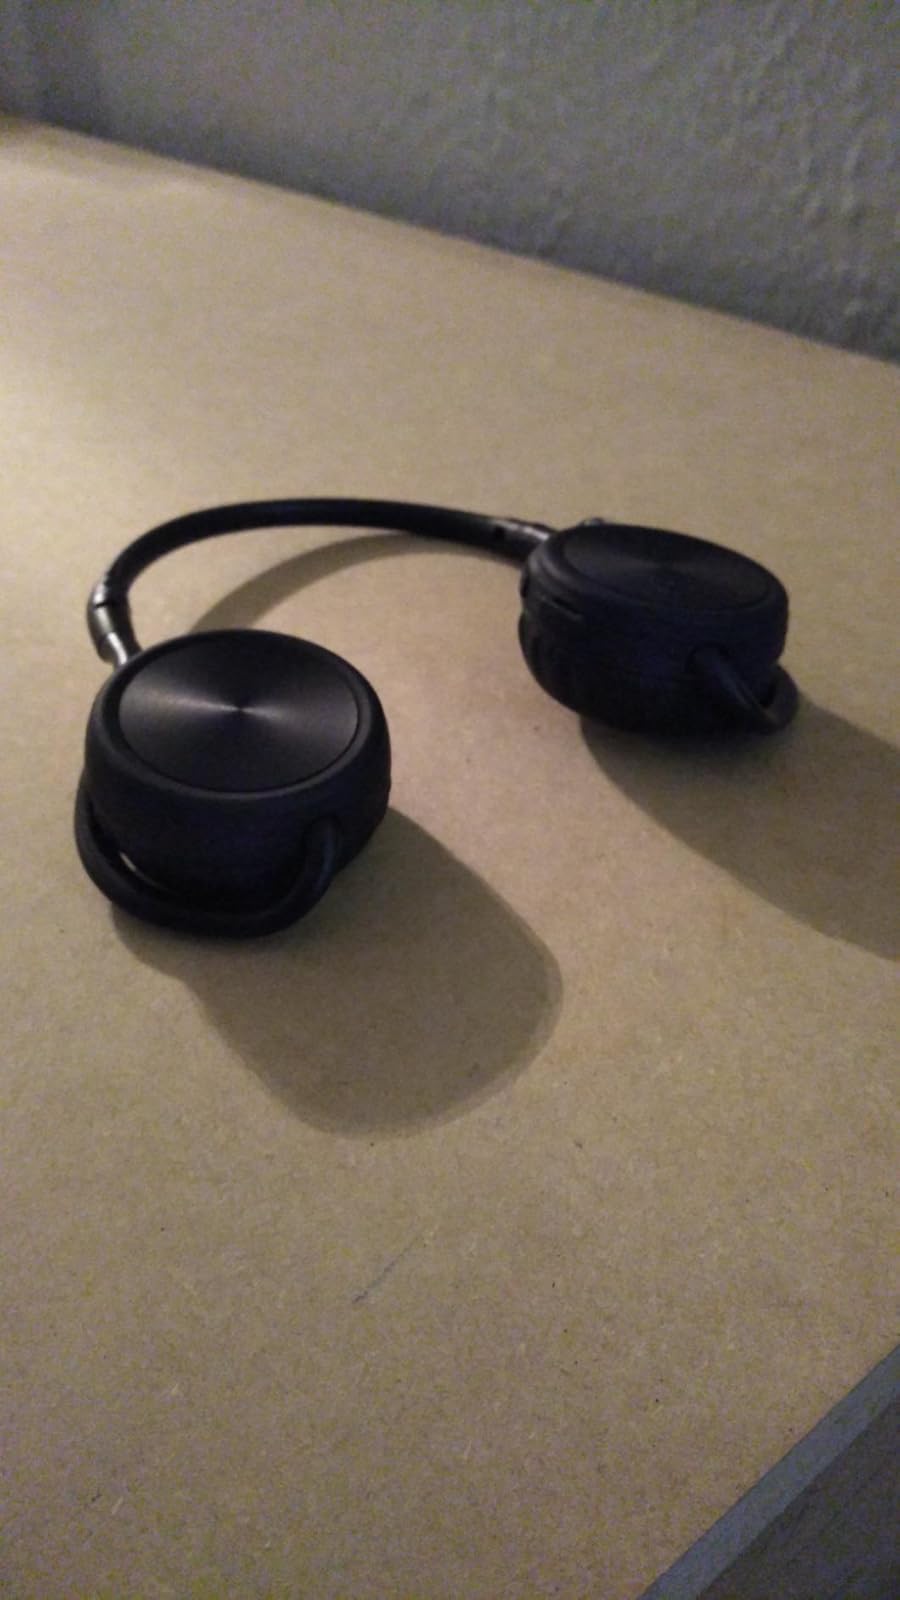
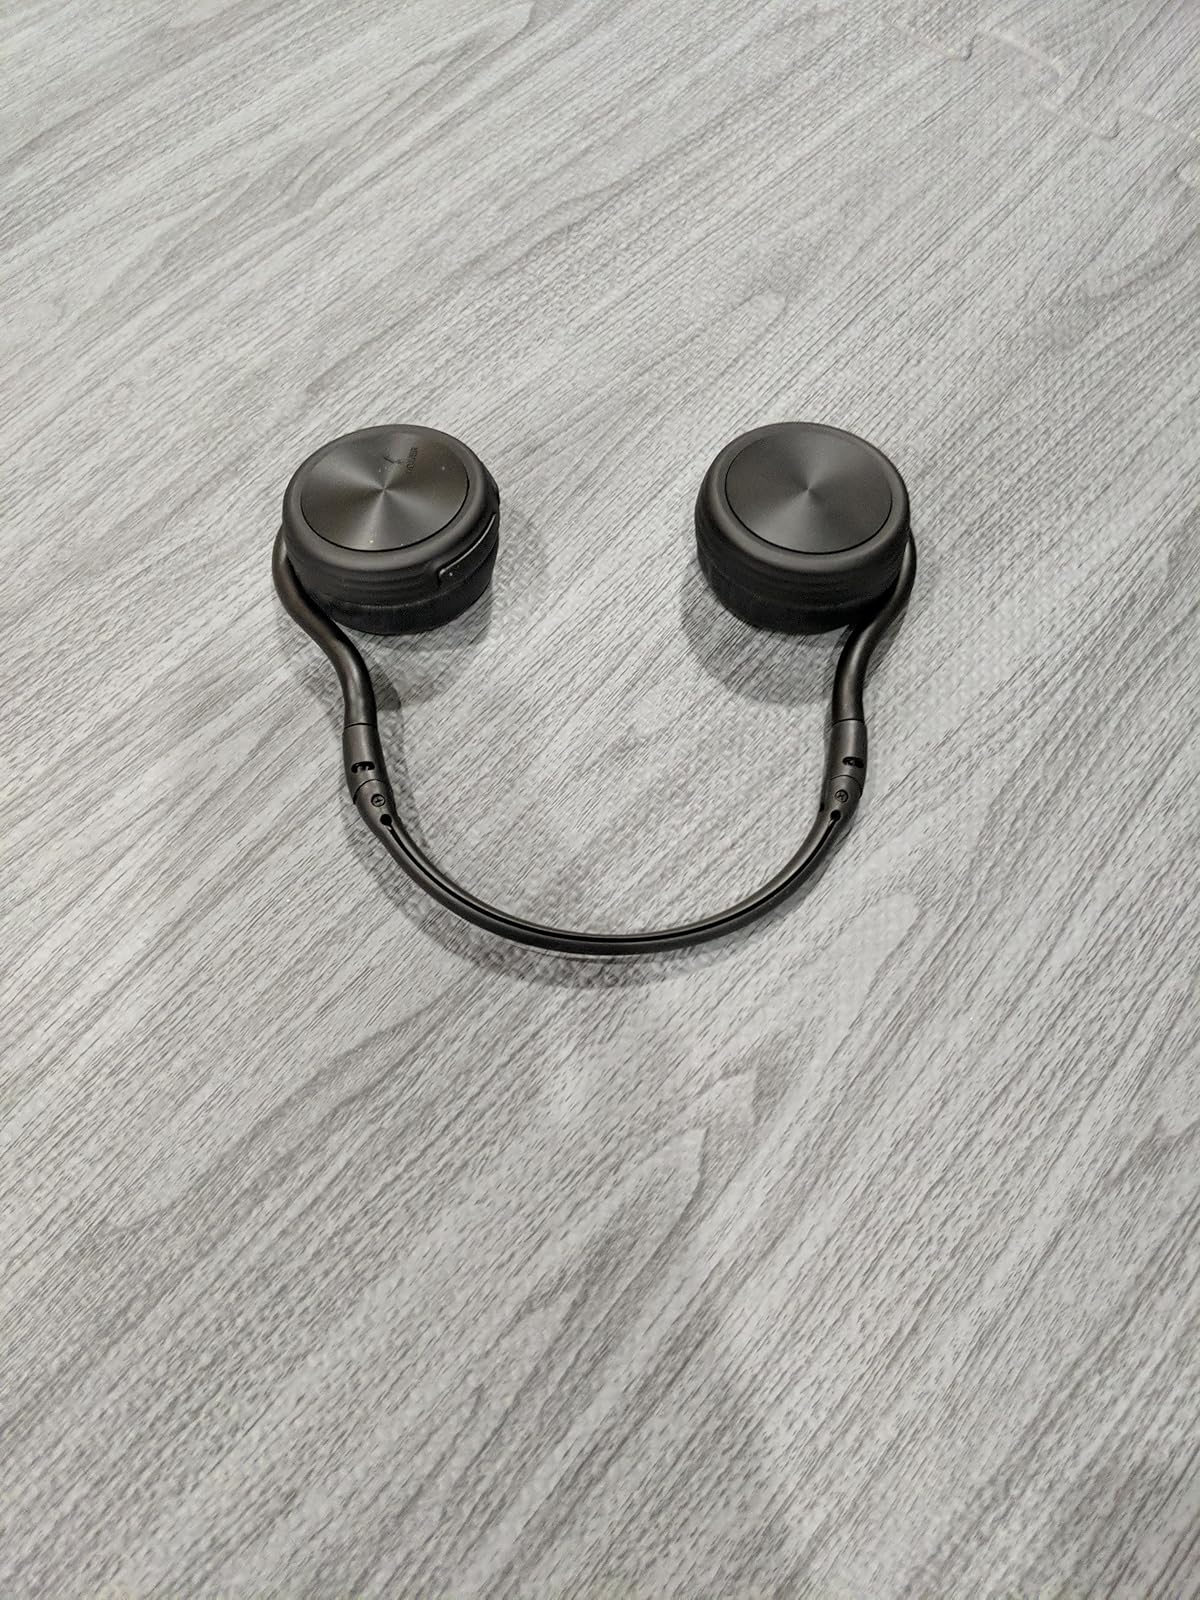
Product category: headphones
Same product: yes